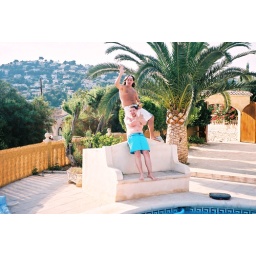
Score! Lime finds a bottle of champagne in his bedroom cupboard. Time for a classy victory drink =D